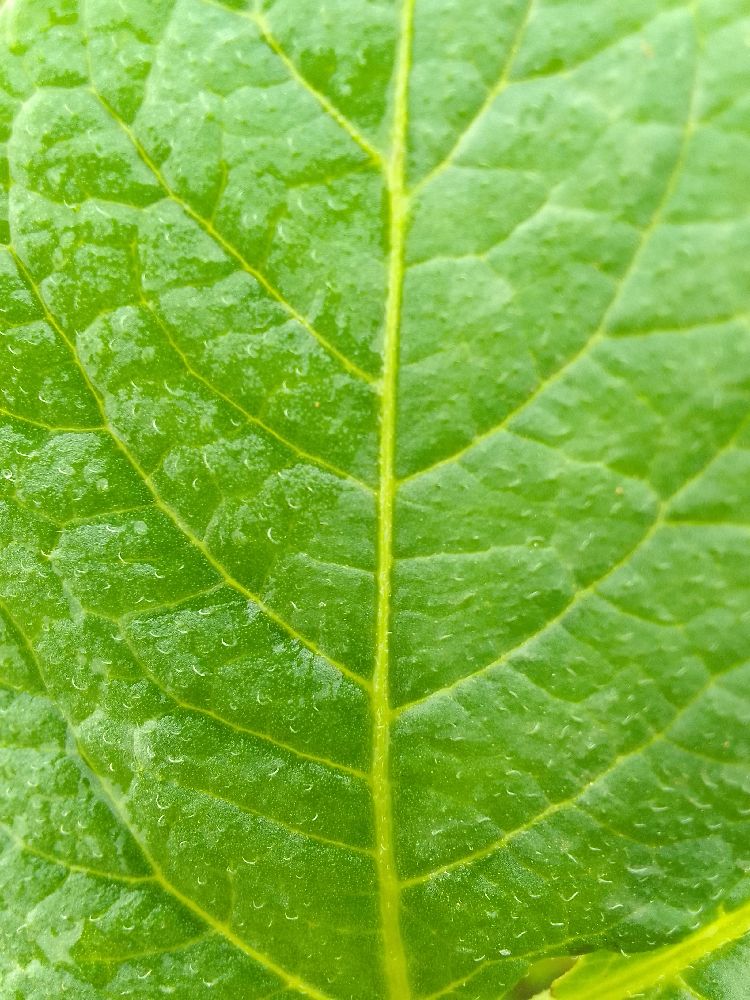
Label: Healthy